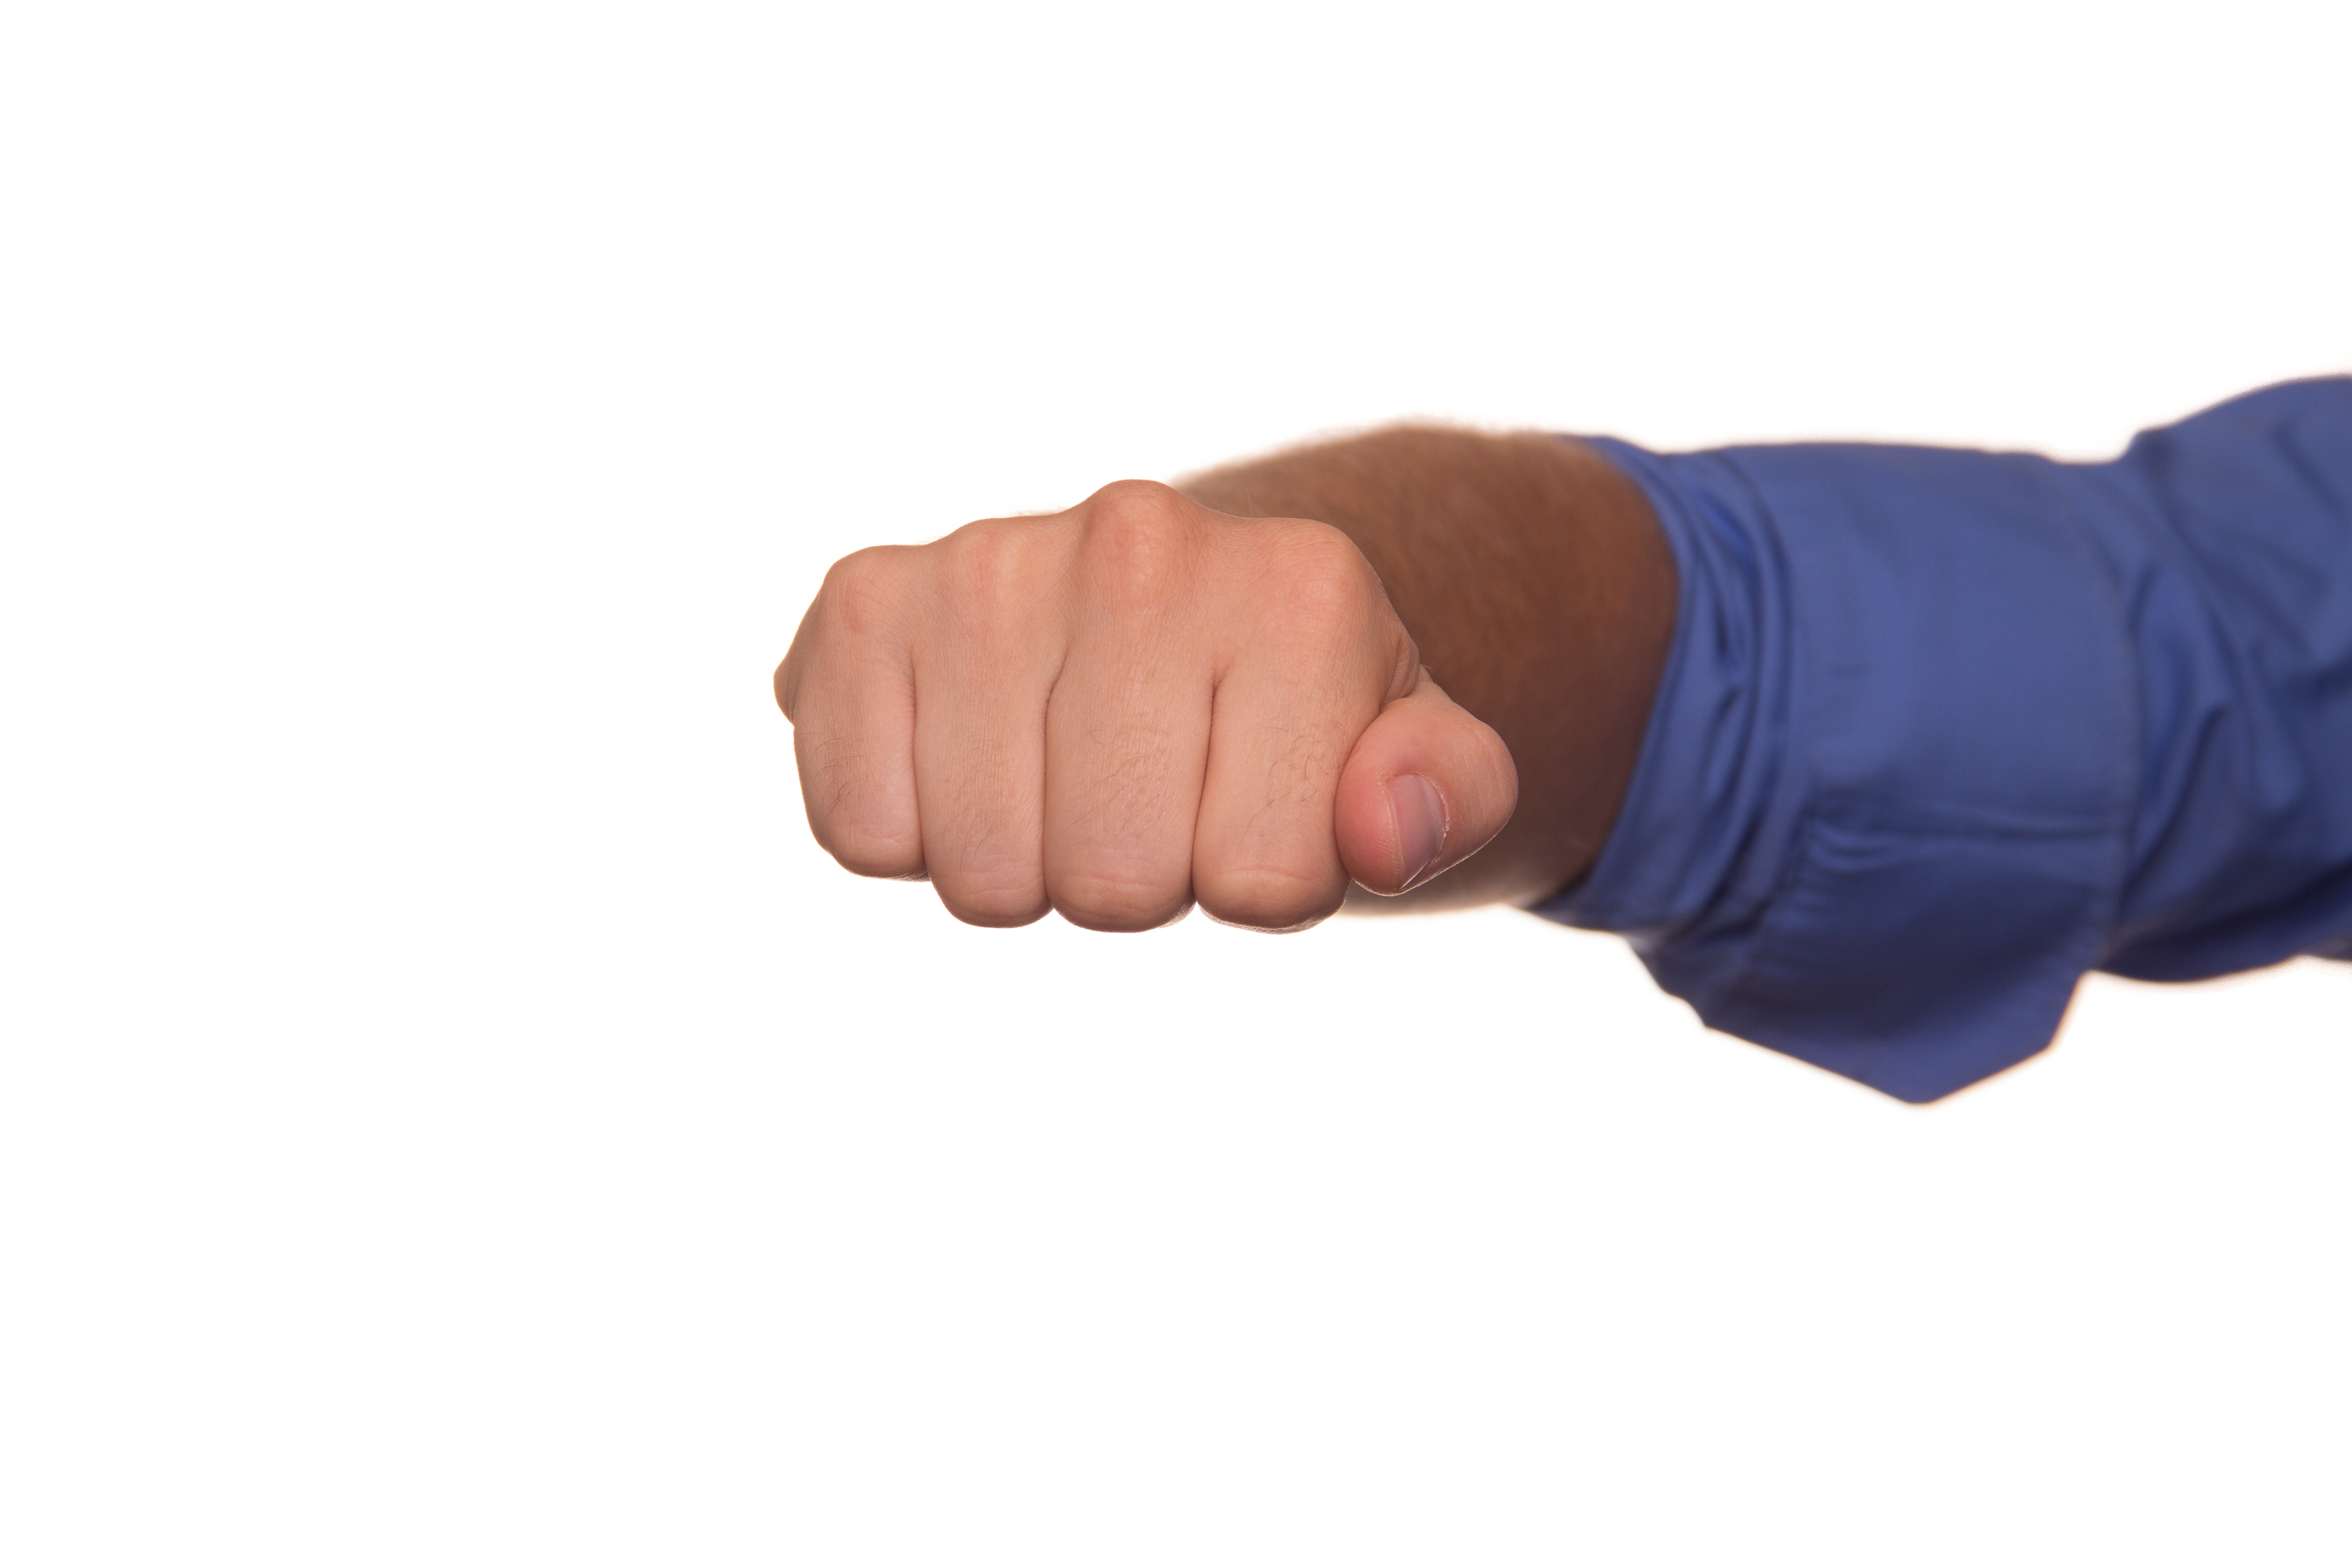
hand, leg, store, finger, arm, aggression, squeeze, human body, fight, fist, boxing, power, rebel, arms, fighting, revolution, angry, organ, protest, victory, fuss, strike, stick, thumb, evil, combat, take, win, anger, rebellion, resistance, fights, squeezing, sense, fists, fighting spirit, stand up, balled, stakes, human action, victorie, brawl, duke it out